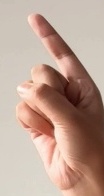
ASL sign: Z